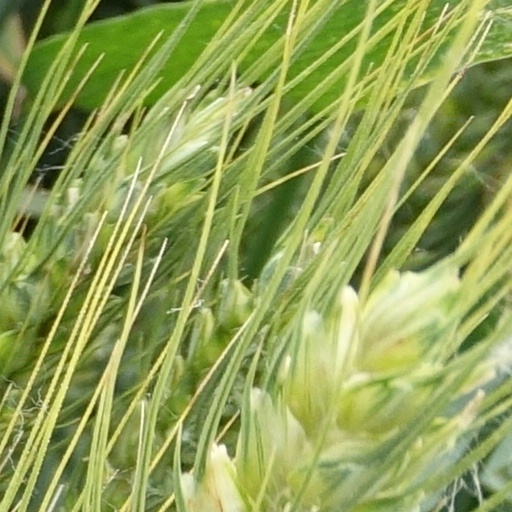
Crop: wheat